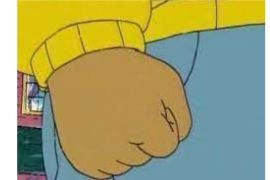
Portrait style: Cartoon Portrait